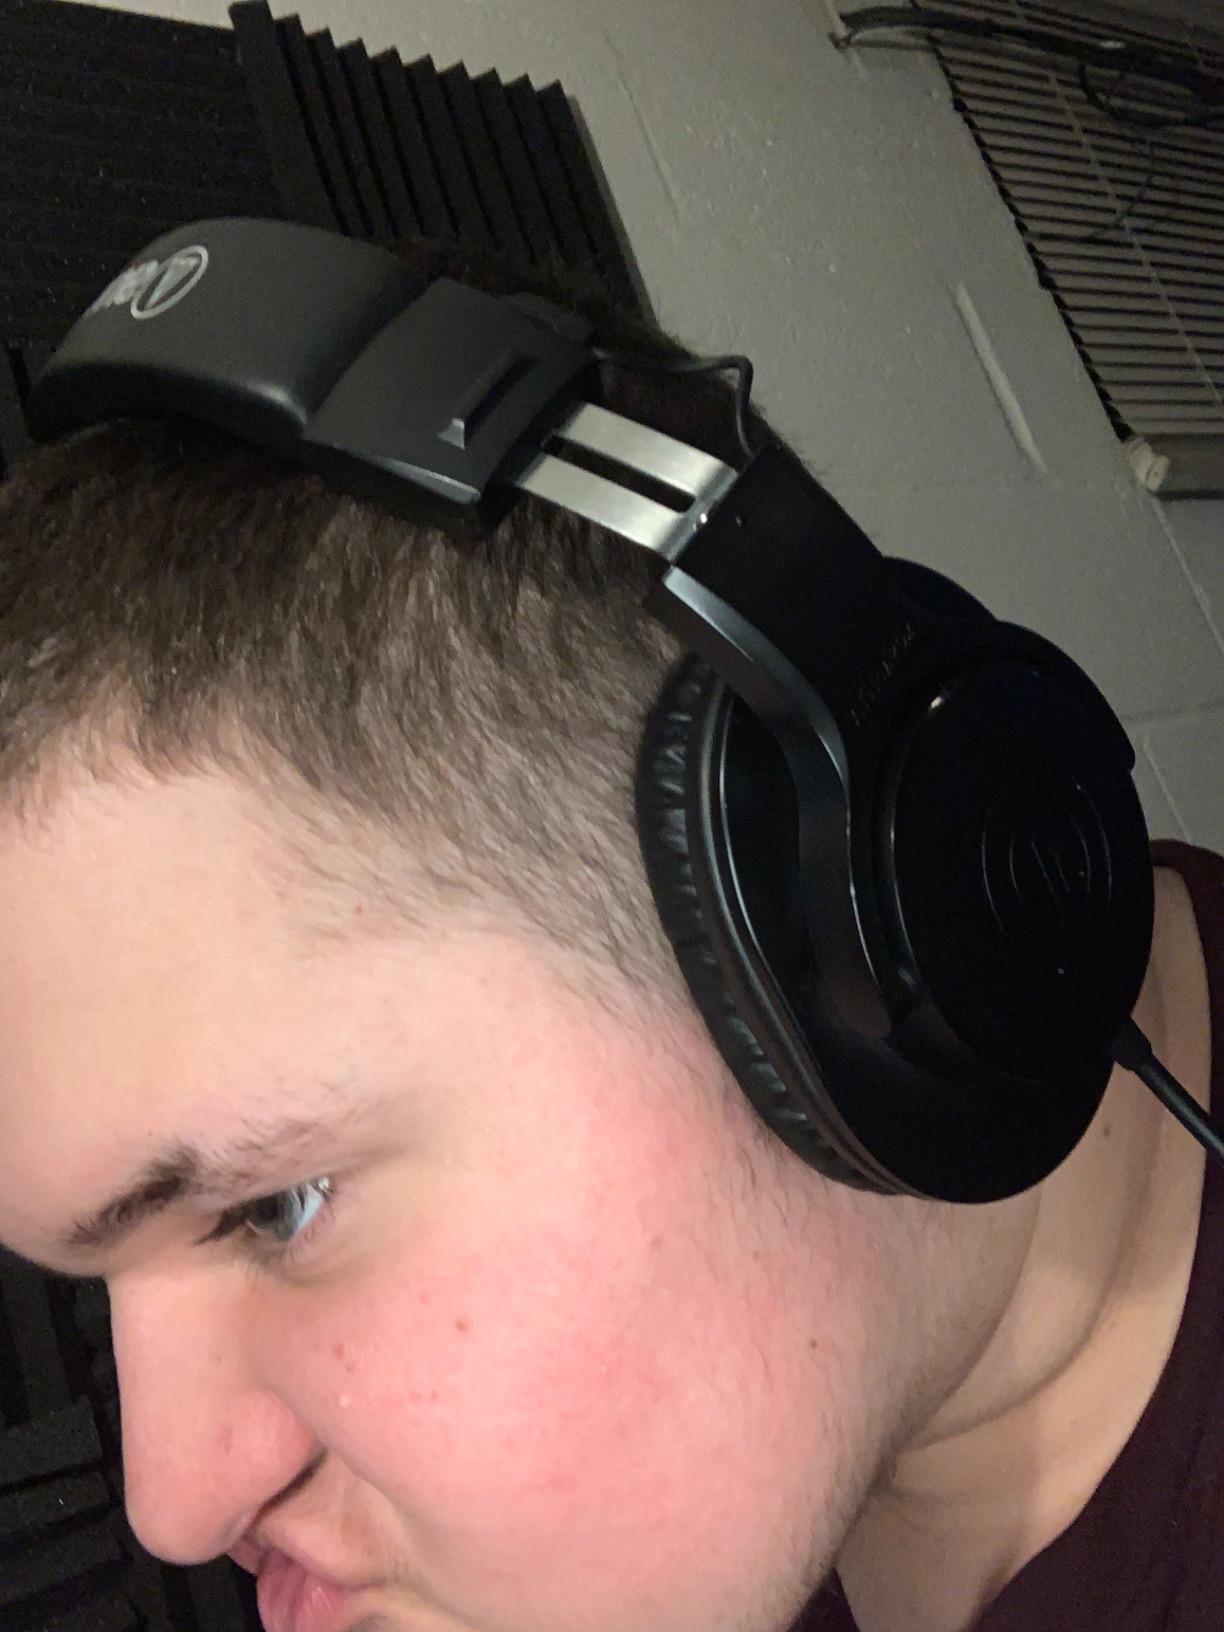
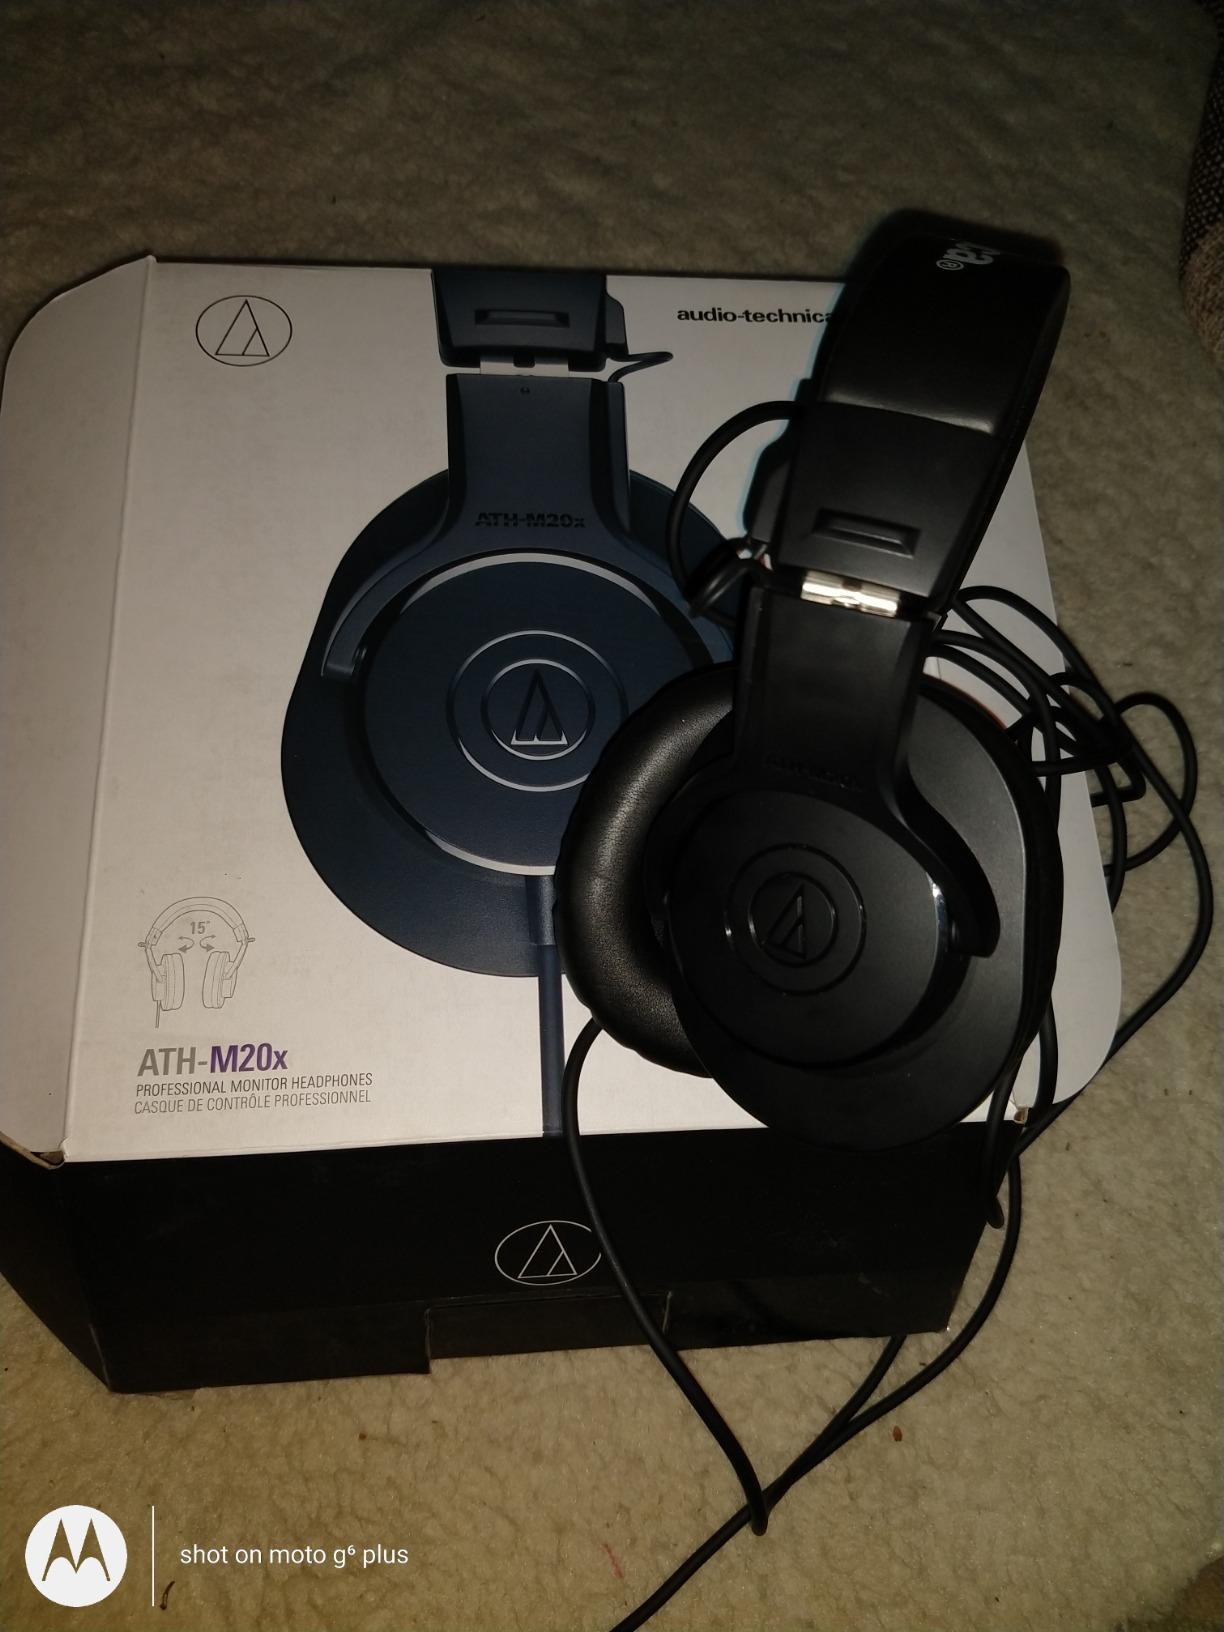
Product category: headphones
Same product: yes